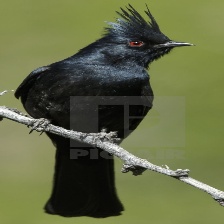
Species: PHAINOPEPLA
Scientific name: PHAINOPEPLA NITENS